Fauna of Europe

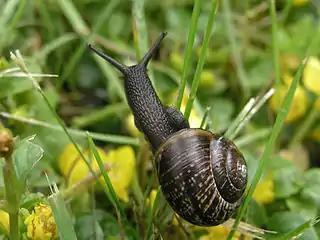
"Arianta arbustorum", a widespread land snail

About 100,000 invertebrate species (including insects) are known from Europe. The marine species richness is greatest in the Mediterranean with 600 sponge species (45% of them endemic), 143 known species of Echinoderms and about 500 species of Cnidarians. Almost 1000 species of oligochaetes live in Europe.